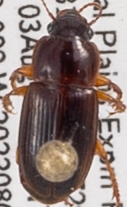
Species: Harpalus desertus
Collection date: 2022-08-03
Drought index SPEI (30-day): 0.32
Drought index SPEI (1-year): -1.69
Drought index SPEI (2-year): -1.13